Concord Hymn

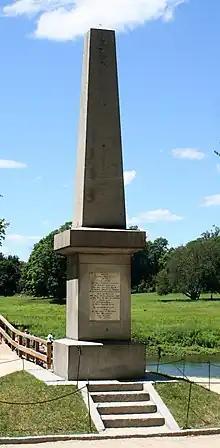
Emerson's "Concord Hymn" was written for the dedication of the memorial of the Battle of Concord.

"Concord Hymn" (original title "Hymn: Sung at the Completion of the Concord Monument, April 19, 1836") is a poem by Ralph Waldo Emerson written for the 1837 dedication of an obelisk monument in Concord, Massachusetts, commemorating the battles of Lexington and Concord, a series of battles and skirmishes on April 19, 1775 which sparked the American Revolutionary War. The poem was the origin of the phrase "shot heard round the world".